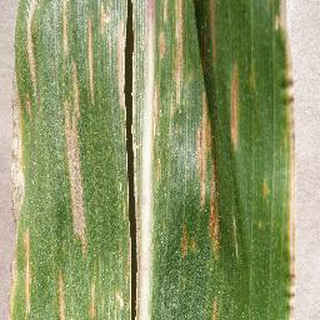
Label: corn_cercospora_leaf_spot